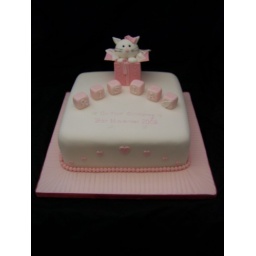
Kitten in a box christening cake